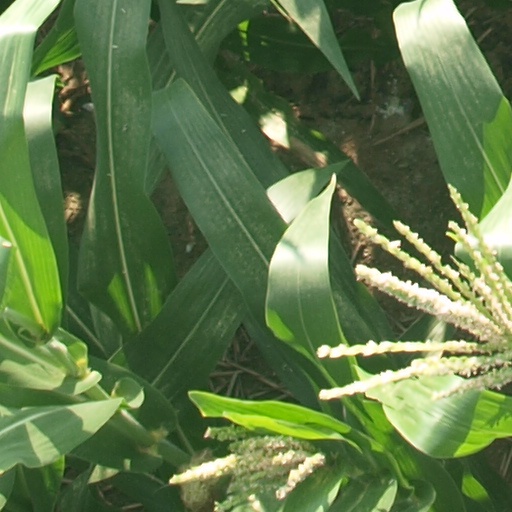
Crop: maize; corn